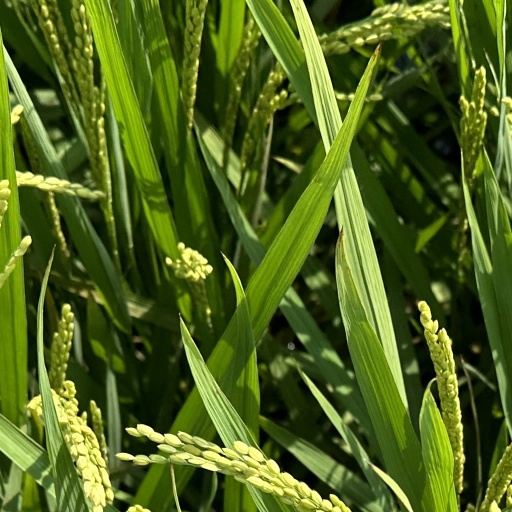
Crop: rice